Kilmacolm

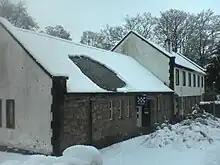
Kilmacolm's former police office and police houses in early 2010.

The territorial police force covering Kilmacolm is the Police Service of Scotland, with Kilmacolm falling within its Renfrewshire and Inverclyde division, which is further subdivided into three area commands – in this case, Inverclyde. In 2011, the village police office was closed with a facility opened in the refurbished Cargill Centre. Following a review of the policing estate across Scotland, the police counter was announced as earmarked for closure in 2016. For judicial purposes, the area forms part of the sheriffdom of North Strathclyde and public prosecutions are directed by the Procurator Fiscal for Argyll and Clyde. The Scottish Fire and Rescue Service is the statutory fire and rescue service covering the Kilmacolm area, the nearest station being at Port Glasgow.